Mutual Blackbird

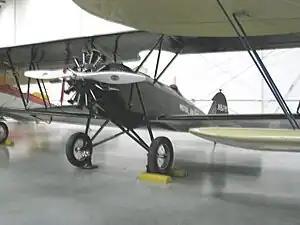
The Mutual Blackbird preserved on display at the Yanks Air Museum, Chino, California in January 2008

The aircraft was designed in 1929 by Giuseppe Bellanca for the Mutual Aircraft Company (also known as the Mutual Aircraft Service Inc). The Blackbird was built by Mutual at their factory in Kansas City, Missouri and first flew later that year. Although the sole aircraft "X87M" successfully completed some long-distance flights, no further production was undertaken.